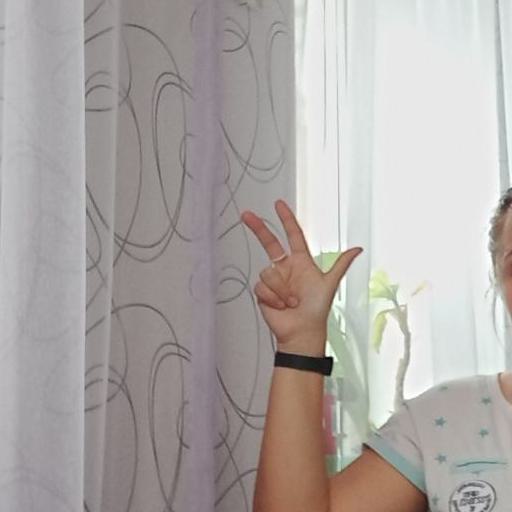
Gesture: three2